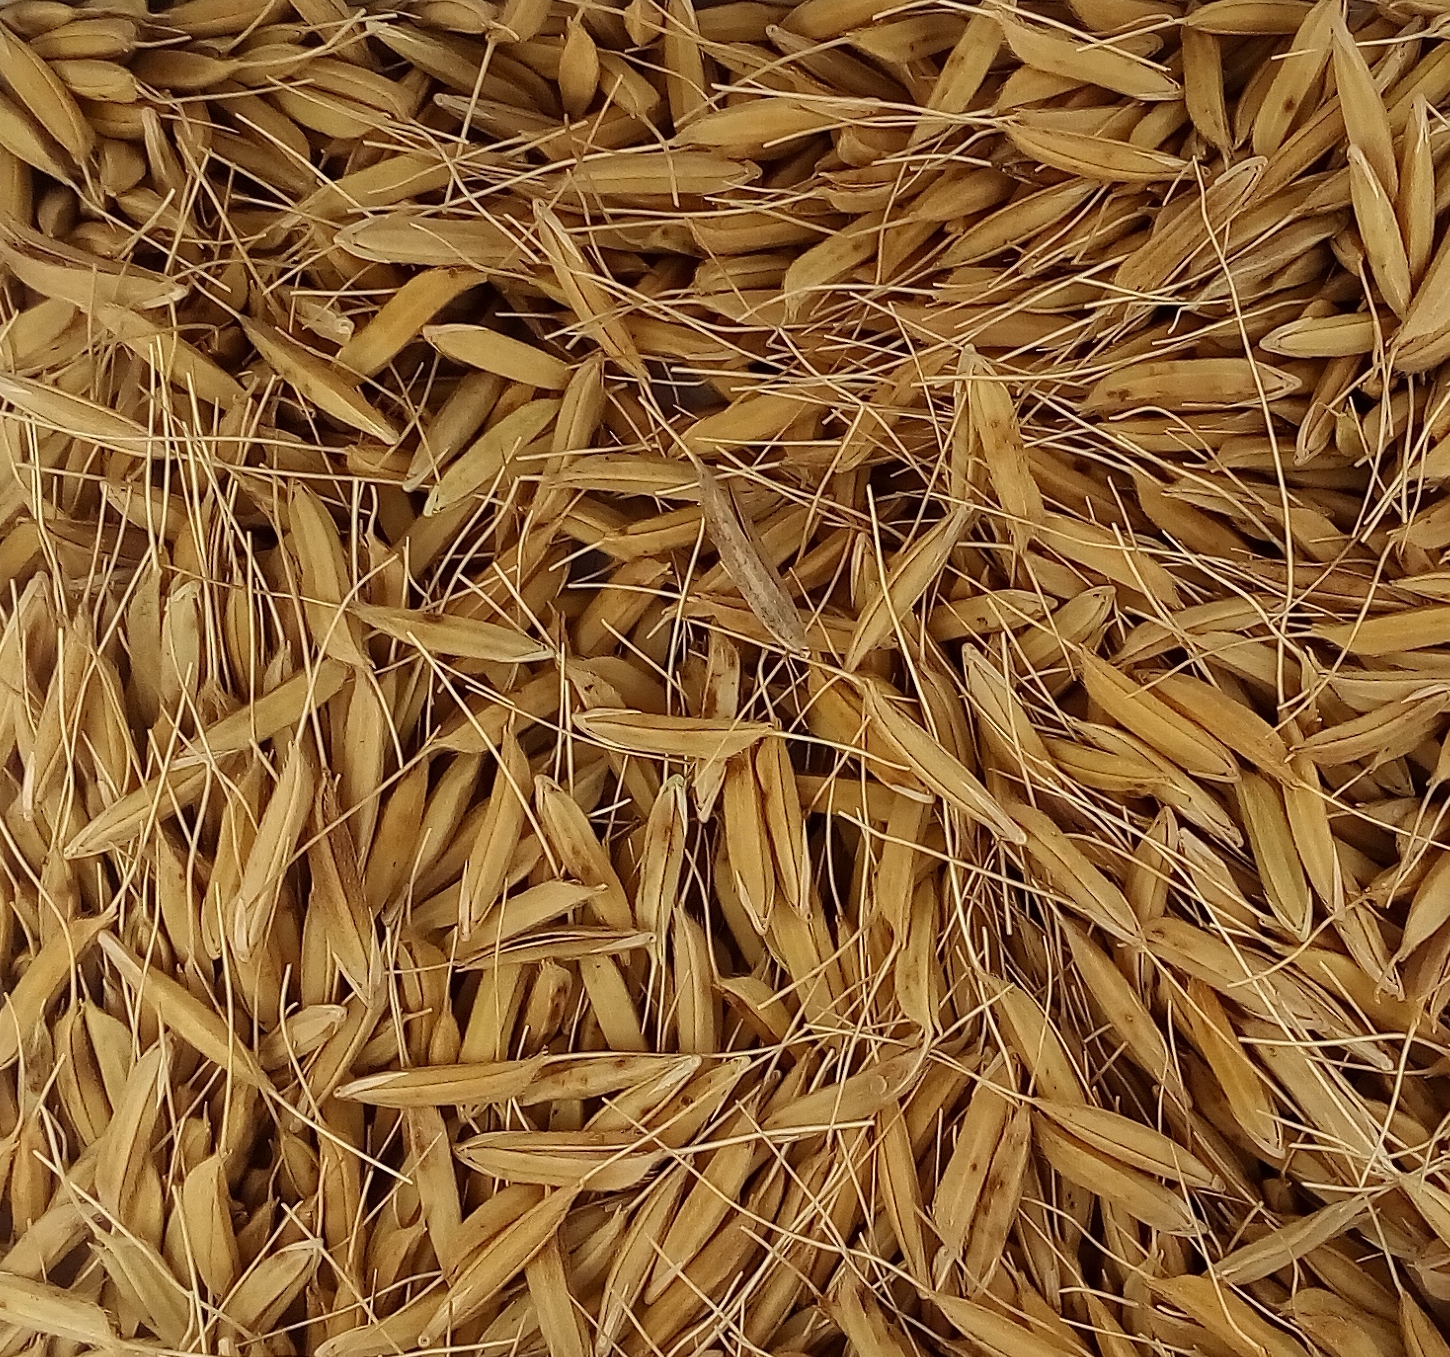
Rice seed variety: PB_6